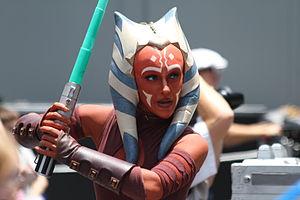
La liste des espèces encyclopédiques de Star Wars recense les noms et les présentations simplifiées des principales espèces intelligentes, animales et végétales de la saga cinématographique et entièrement ou en grande partie centrées sur la présentation des espèces comme The New Essential Guide to Alien Species de Ann Margaret Lewis et Helen Keier, l’Ultimate Star Wars de Ryder Windham, L'Atlas de Daniel Wallace et Jason Fry, L'Encyclopédie visuelle de Tricia Barr, Adam Bray et Cole Horton ou Alien archive de Katrina Pallant et Nathalie Clubb. Les espèces non présentées dans ces encyclopédies, même si elles sont considérées par certains comme importantes, sont exclues du recensement.
La liste des personnages encyclopédiques de Star Wars recense les noms et les biographies simplifiées des principaux personnages présentés dans des encyclopédies consacrées à l'ensemble de la saga cinématographique et entièrement ou en grande partie centrées sur la présentation des personnages comme les Dossiers Officiels Star Wars, Les Héros de la saga de Simon Beecroft, l’Ultimate Star Wars de Ryder Windham ou L'encyclopédie des personnages de Beecroft et Hidalgo. Les personnages non présentés dans ces encyclopédies, même s'ils sont considérés par certains comme importants, sont exclus du recensement.
Asajj Ventress est un personnage de Star Wars. Originaire de la planète Dathomir, elle est amenée dès l'enfance sur Coruscant afin d'être formée en tant que Jedi. Avant le début de la Guerre des clones, Ventress quitte l'ordre Jedi, devient l'apprentie du Comte Dooku, suite à la mort de son maître Jedi et participe à de nombreuses batailles. Durant la deuxième année de guerre, elle est victime d'une tentative de meurtre par son maître Sith : Dooku. Elle finit par retourner vers ses origines, les Sœurs de la Nuit.
Plo Koon est un personnage de la saga cinématographique Star Wars. Originaire de la planète Dorin et membre du conseil Jedi, il est respecté pour son analyse lucide des événements et son calme sans faille. Profondément préoccupé par la vie sous toutes ses formes, Plo était particulièrement dévoué à la protection des clones sous son commandement. Il partage des liens privilégiés avec Ahsoka Tano, qu’il avait ramenée à l’ordre Jedi quand elle n'avait que trois ans. Il participe à la bataille de Géonosis qui déclenche la terrible Guerre des clones. Promu général durant cette guerre, il meurt, trahi par les soldats clones sur la planète Cato Neimoidia.
The Clone Wars Legacy est un projet multimédia qui poursuit l’histoire de la série d'animation en 3D américaine, Star Wars: The Clone Wars à travers d'autres formats. Créée par George Lucas, la série se déroule entre l'épisode II, L'Attaque des clones, et l'épisode III, La Revanche des Sith, de la série de films Star Wars. La série décrit les événements de la guerre des clones, un conflit qui oppose les forces de la République, composées de Jedi et de soldats clones, et des Séparatistes, composées de Sith et de droïdes de combat.
Le capitaine Rex, matricule CT-7567, est un personnage de l'univers étendu de Star Wars. Originaire de la planète Kamino, il est fabriqué pour intégrer l'armée de soldats clones, dont les gènes ont été modifiés à partir de ceux du chasseur de primes Jango Fett. Sous le commandement des Jedi Anakin Skywalker et Ahsoka Tano, il a pour mission de servir la République galactique qui souhaite amener la paix dans la Galaxie. Juste avant la transformation de la République galactique en un Empire autoritaire, le capitaine Rex retire sa puce inhibitrice qui l'empêche d'exécuter l'ordre 66, simule sa mort et part s'isoler. Plus tard, à l'initiative d'Ahsoka Tano, il rejoint un réseau de cellules rebelles dont il devient un élément important.
Star Wars: The Clone Wars, ou Star Wars : La Guerre des clones au Québec, est un film d'animation en images de synthèse américain réalisé par Dave Filoni, sorti en 2008. Écrit par Henry Gilroy, Steven Melching et Scott Murphy, il s'agit du premier film dérivé de la franchise Star Wars. Il s'agit également du pilote de la série animée Star Wars: The Clone Wars puisqu'il s'agissait à l'origine des quatre premiers épisodes de la série, mais George Lucas décida de les transformer en un long métrage pour le cinéma.
Ahsoka Tano est un personnage de Star Wars. Originaire de la planète Shili, elle est amenée dès l'enfance sur Coruscant afin d'être formée en tant que Jedi. Au début de la Guerre des clones, Ahsoka devient l'apprentie d'Anakin Skywalker et participe à de nombreuses batailles. Durant la deuxième année de guerre, elle est accusée d'un meurtre qu'elle n'a pas commis et quitte finalement l'ordre Jedi bien qu'elle ait été innocentée.